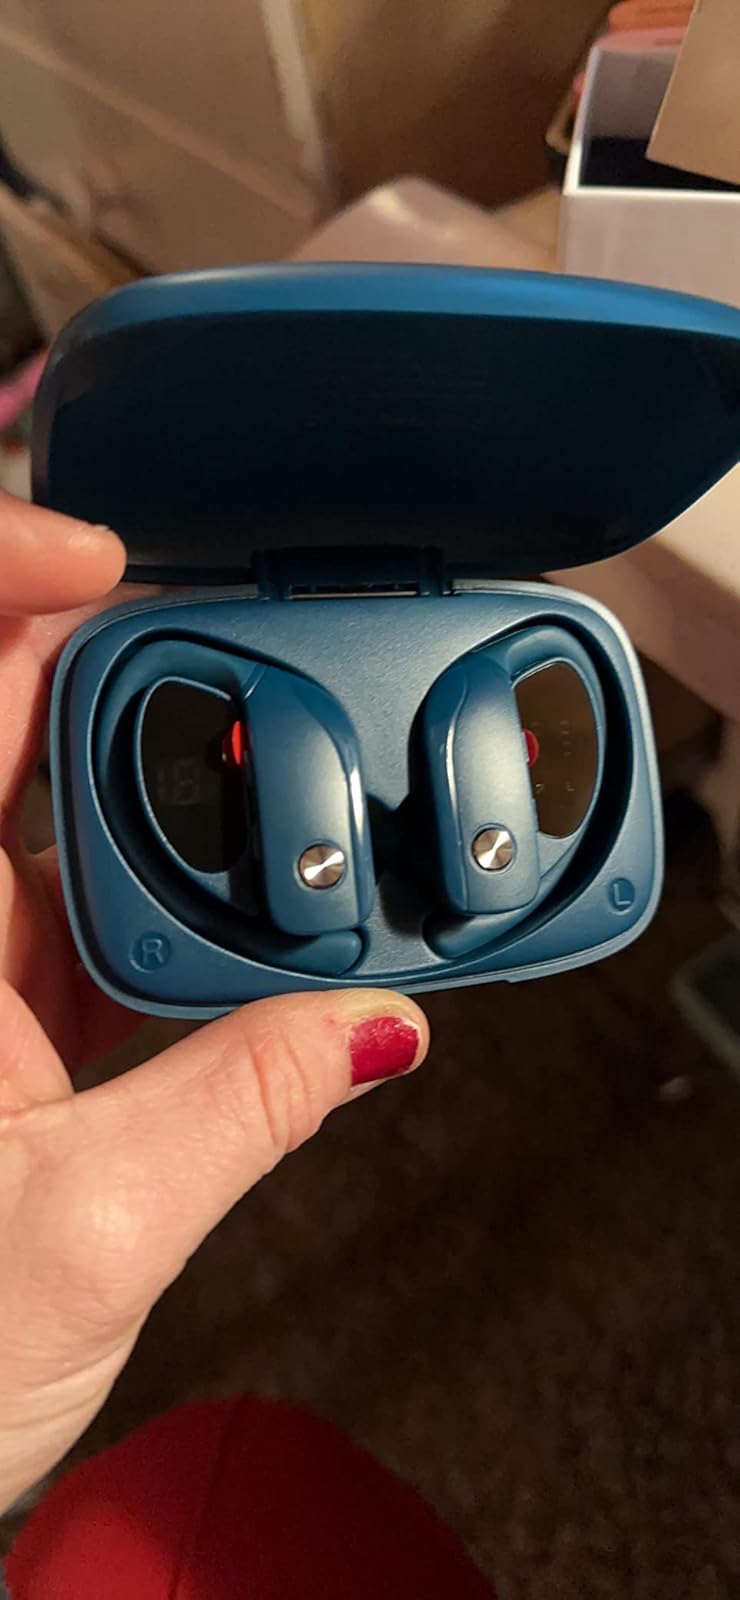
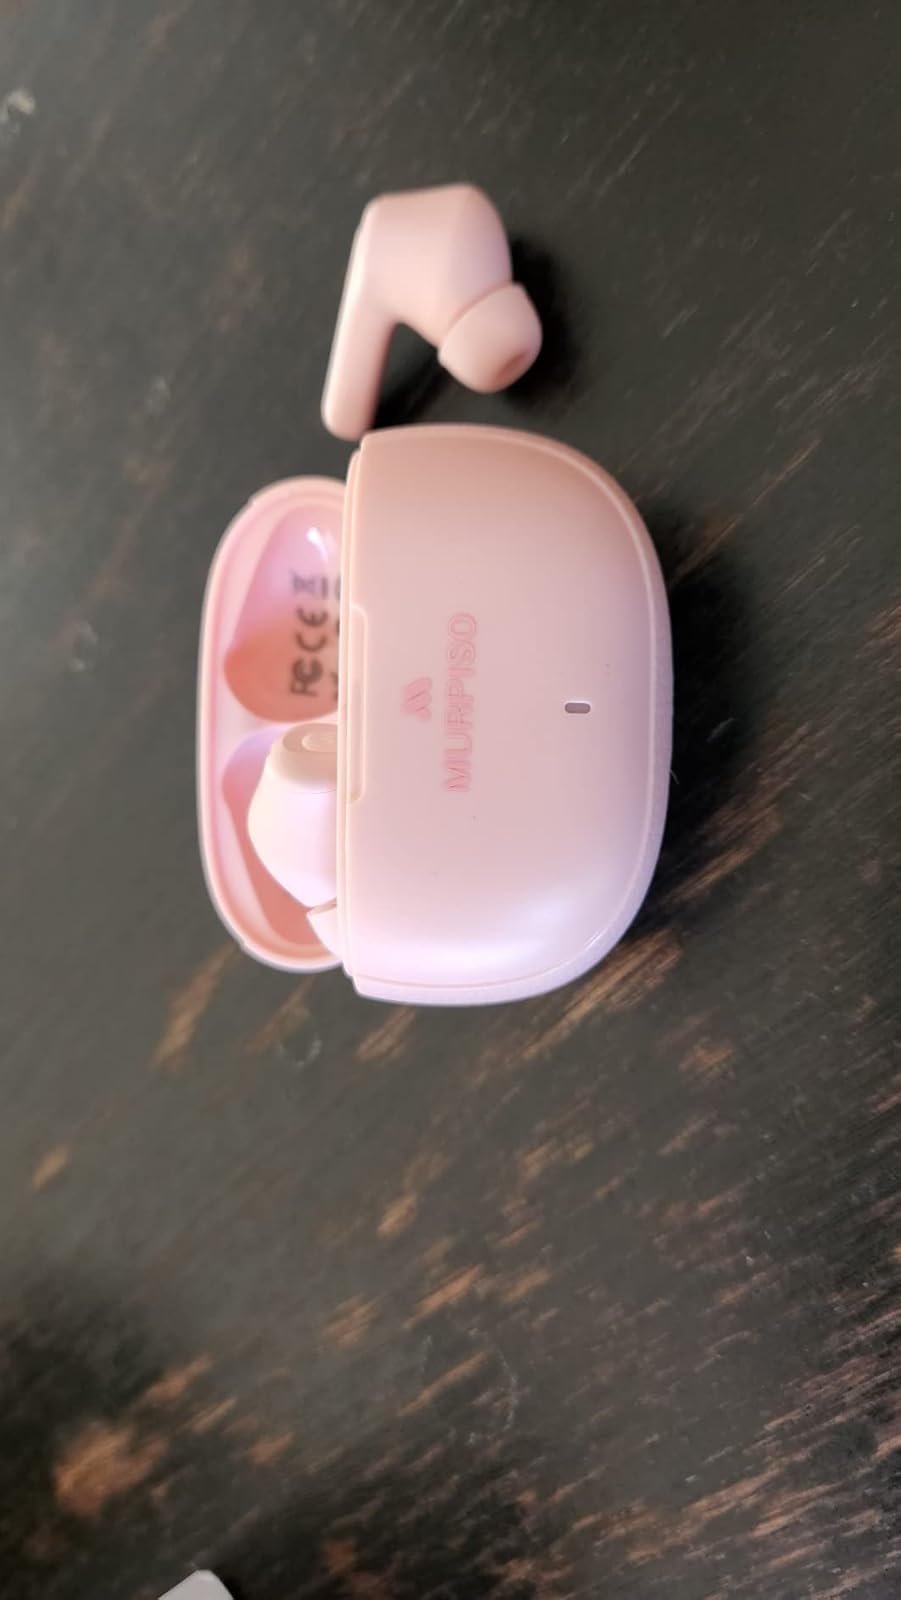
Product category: earbuds
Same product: no